The Tree of Wooden Clogs

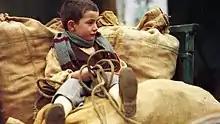
Screenshot

The narrative of "The Tree of Wooden Clogs" revolves around four peasant families working on farms for the same landlord, striving to maintain a meager existence in the countryside around Bergamo in 1898. Over the course of a year, the film portrays the cycles of life.